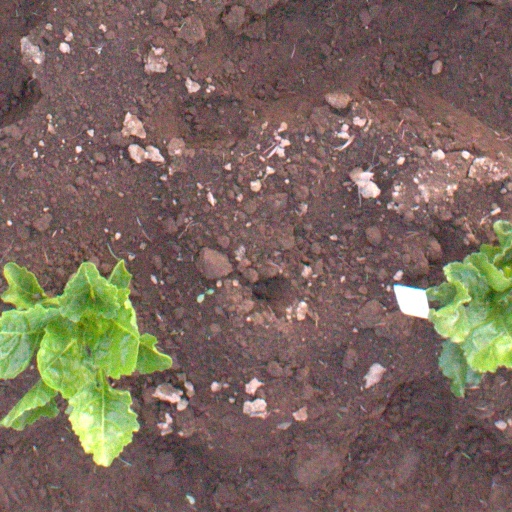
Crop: sugar beet